Savannah Law Review

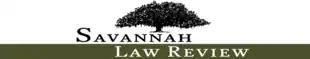
Logo

The Savannah Law Review was a scholarly law review journal focusing on current legal issues.